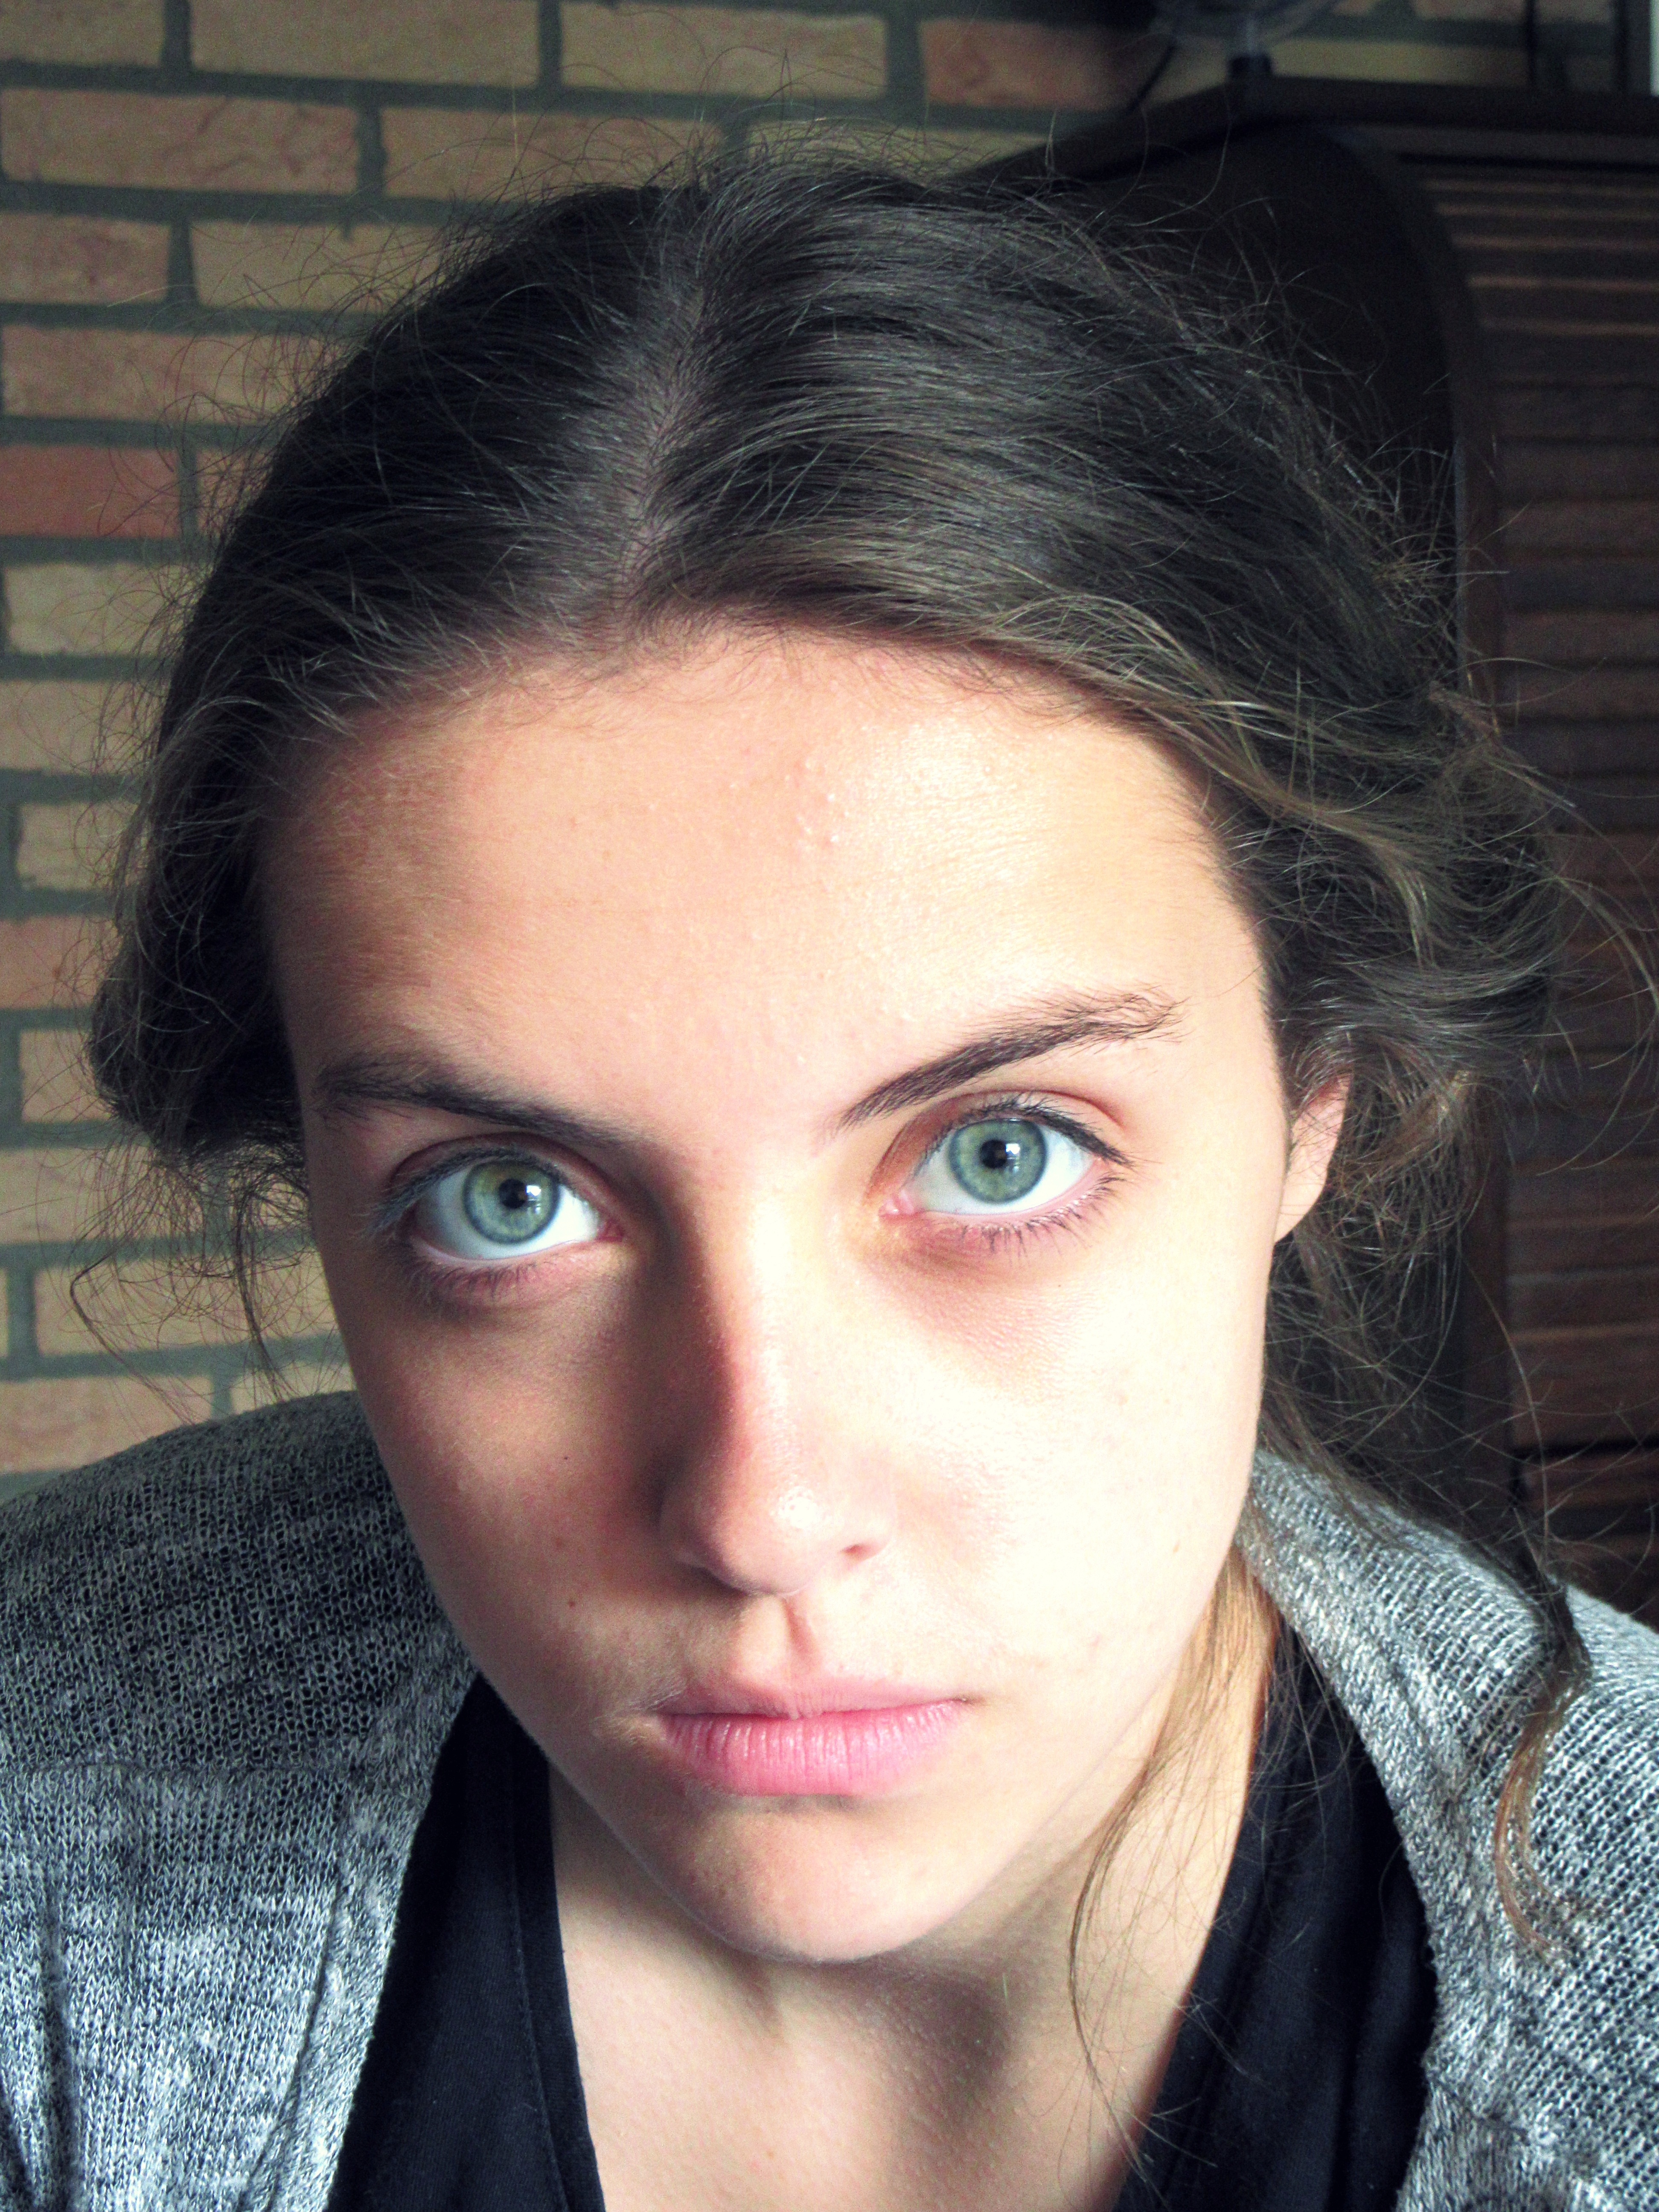
person, girl, woman, hair, photography, portrait, model, color, lady, facial expression, lip, hairstyle, smile, eyebrow, close up, human body, black hair, face, nose, cheek, eye, head, skin, beauty, organ, pure, emotions, young woman, grief, blue eyes, photo shoot, forehead, brown hair, portrait photography